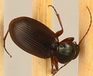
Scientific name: Synuchus impunctatus
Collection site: Bartlett Experimental Forest NEON (BART), plot BART_002